Odoriko

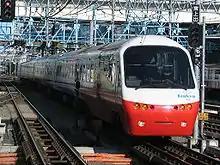
Izu Kyuko 2100 series EMU on a "Resort Odoriko" service at Yokohama Station

The Resort Odoriko is a temporary service, which operates between Tokyo and Izukyū-Shimoda. The service normally consists of one outbound journey to Izukyu-Shimoda at special holidays only.